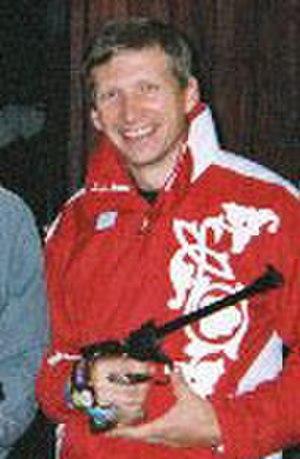
Mikhail Valerievich Nestruyev est un tireur au pistolet.